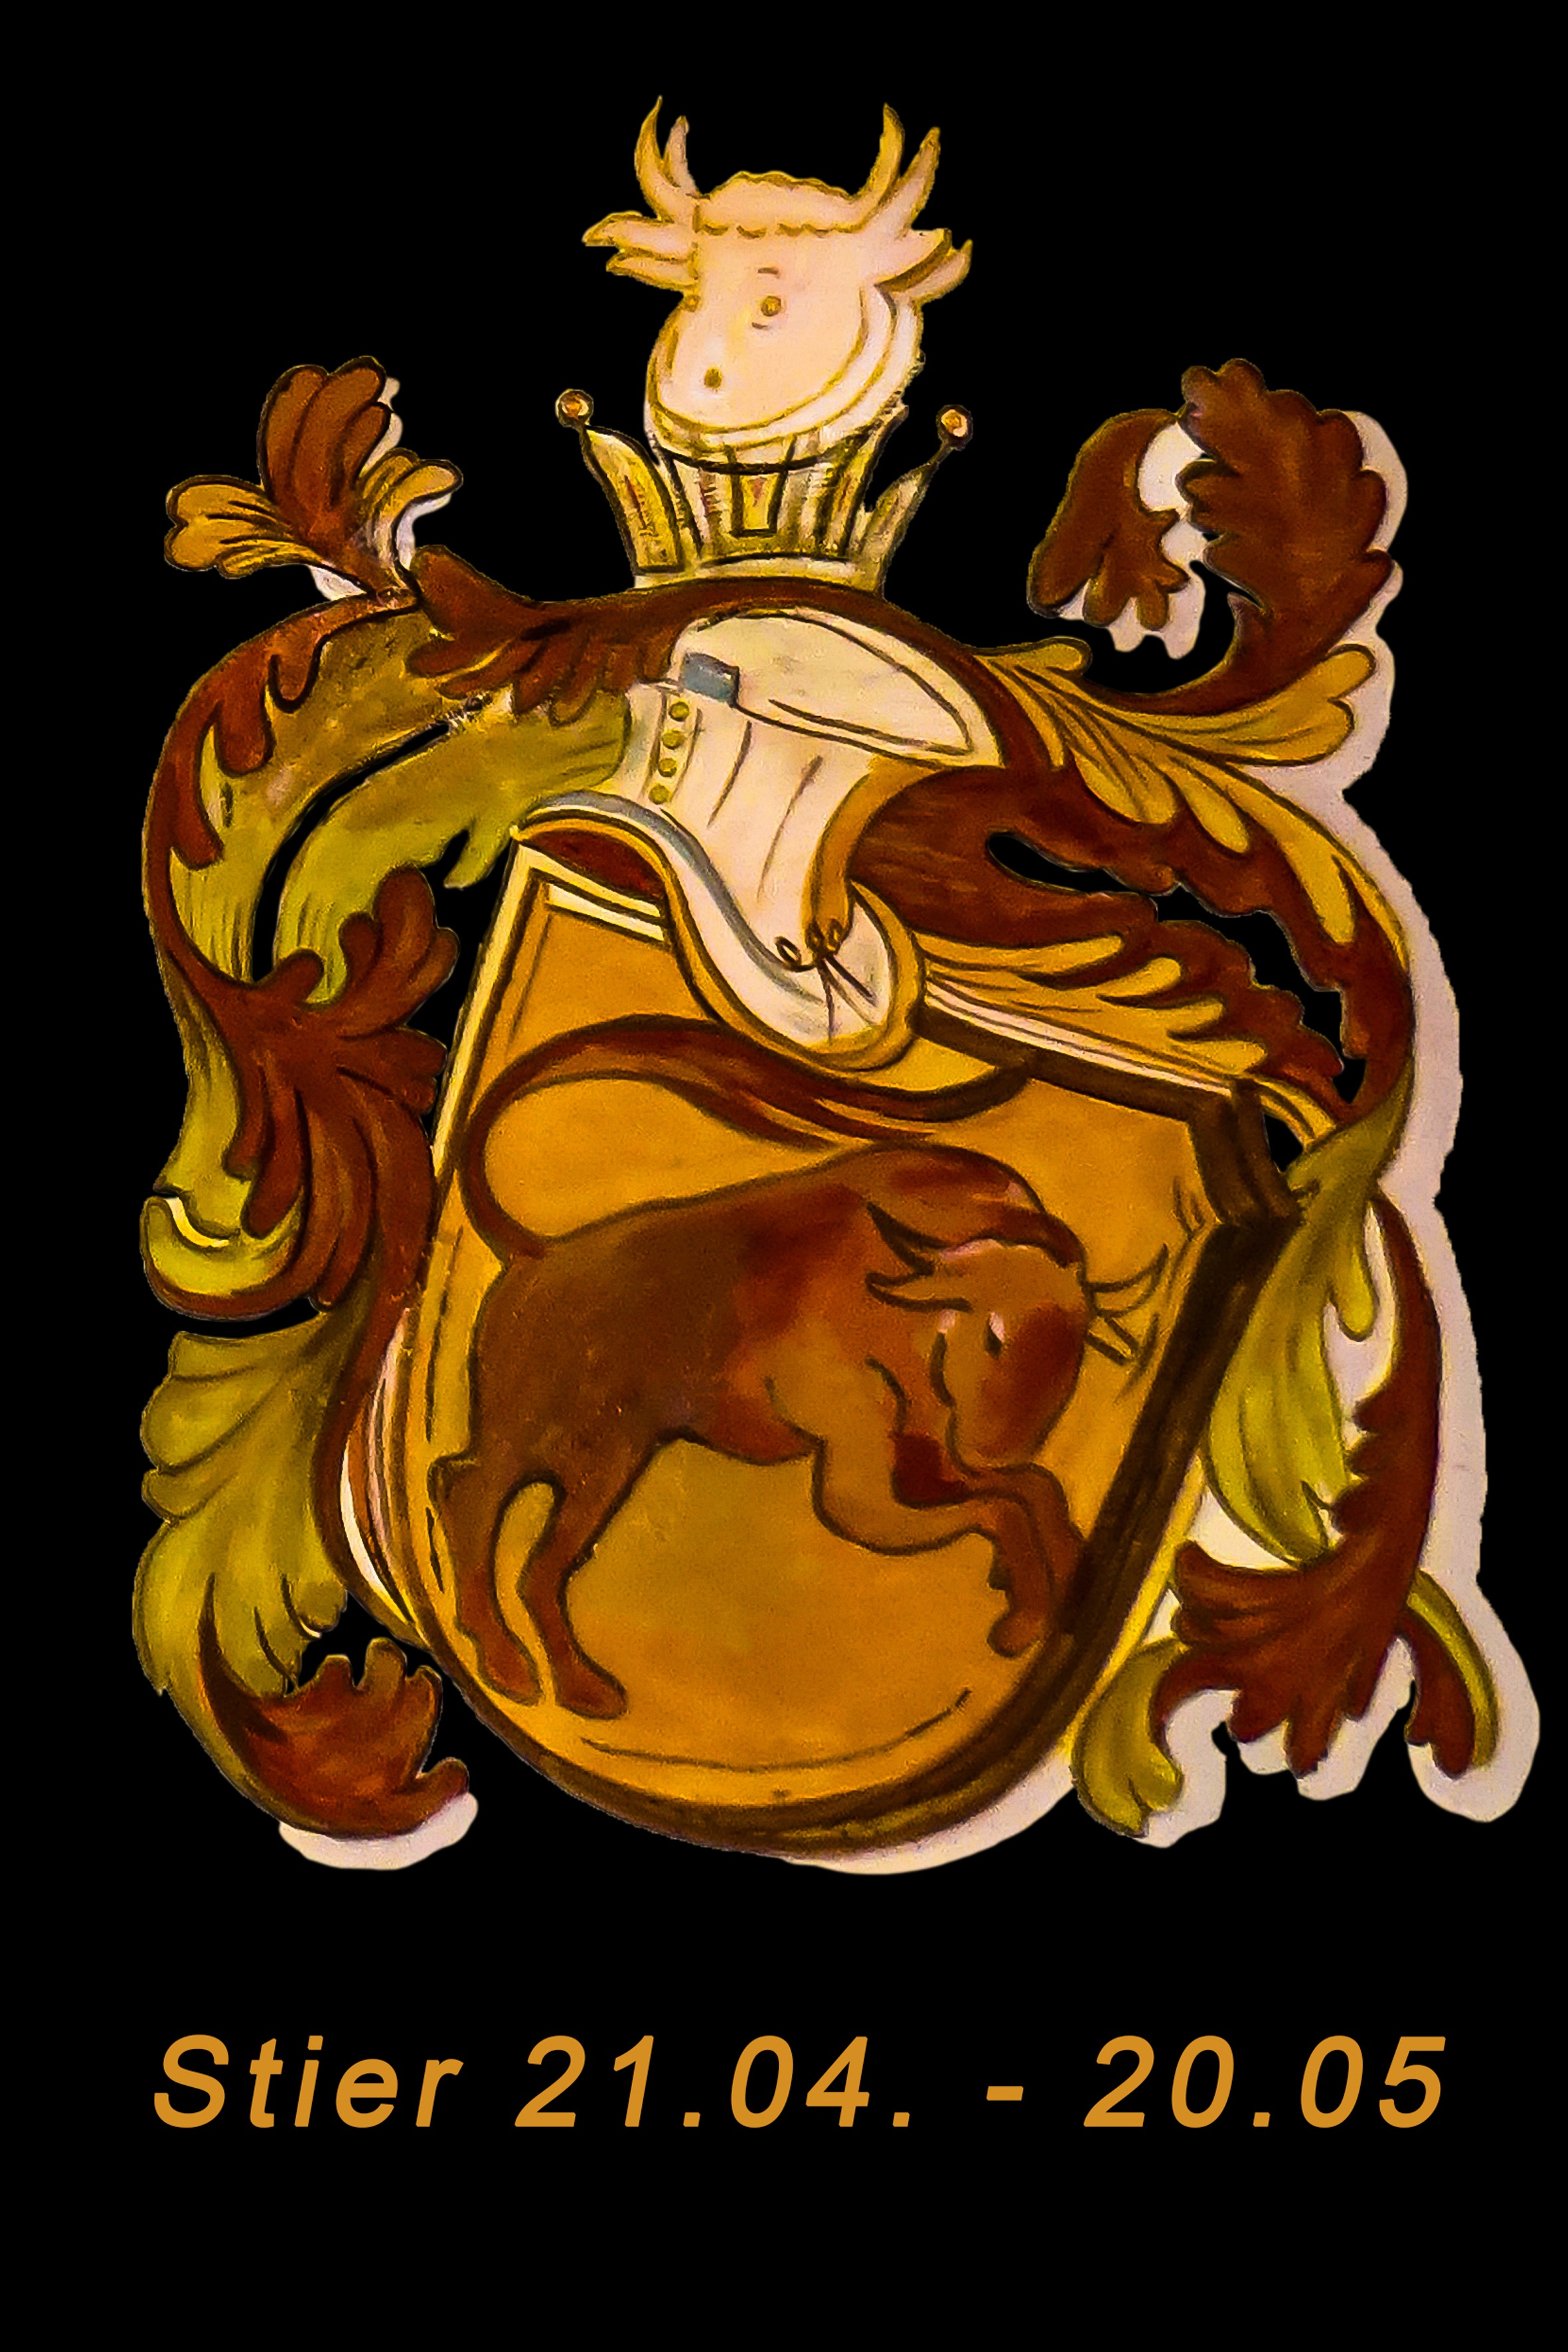
symbol, astrology, bull, illustration, poster, luck, cartoon, characters, mythology, interpretation, new age, horoscope, icon images, zodiac, zodiac sign, signs of the zodiac